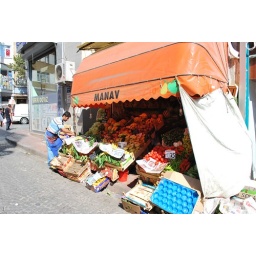
A fruit market in Istanbul